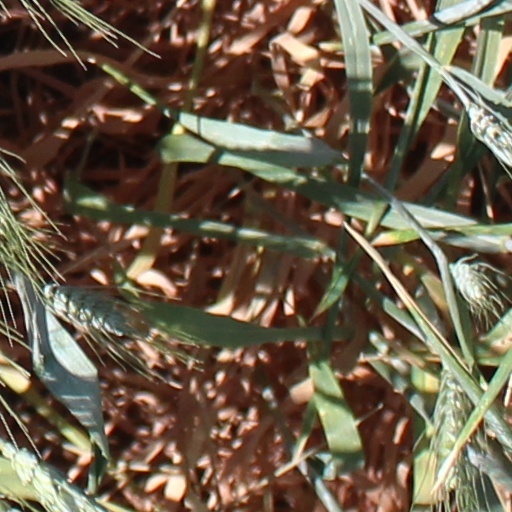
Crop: wheat